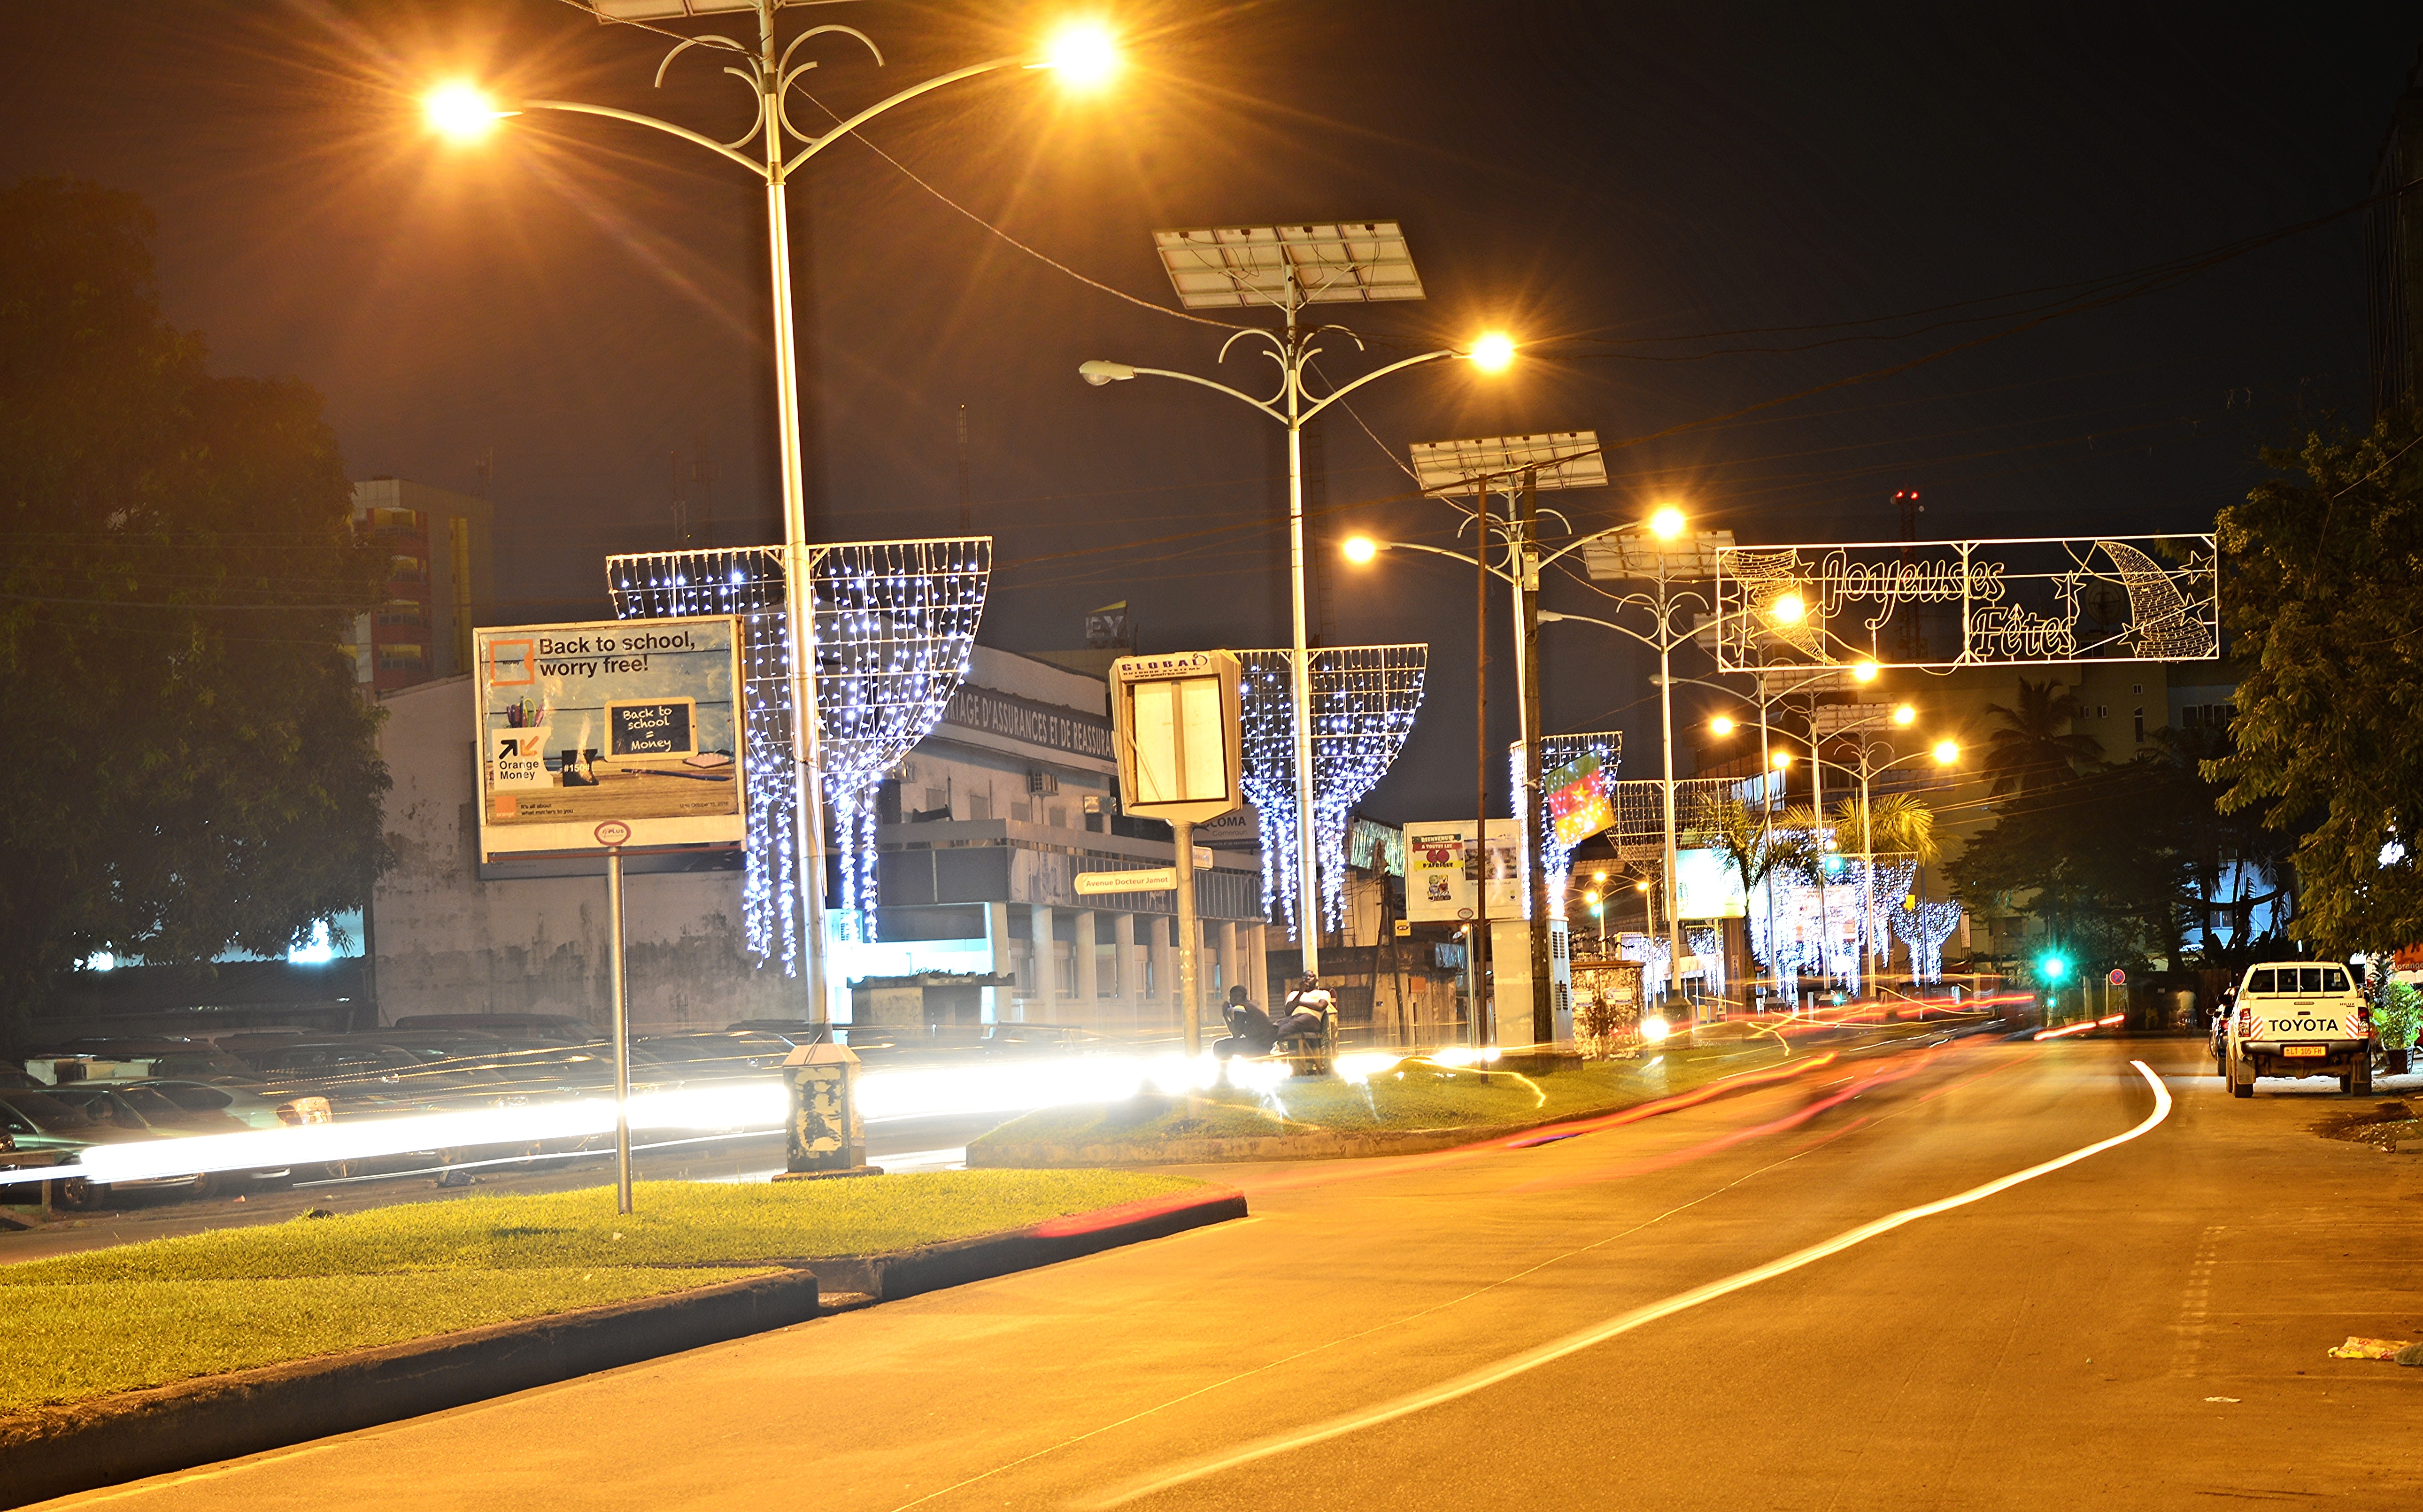
light, road, traffic, street, night, city, cityscape, downtown, evening, street light, lane, lighting, infrastructure, light fixture, urban area